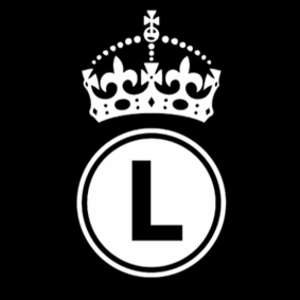
Melesha O'Garro, connue sous le nom de scène Lady Leshurr, est une rappeuse, chanteuse et productrice de musique anglaise.